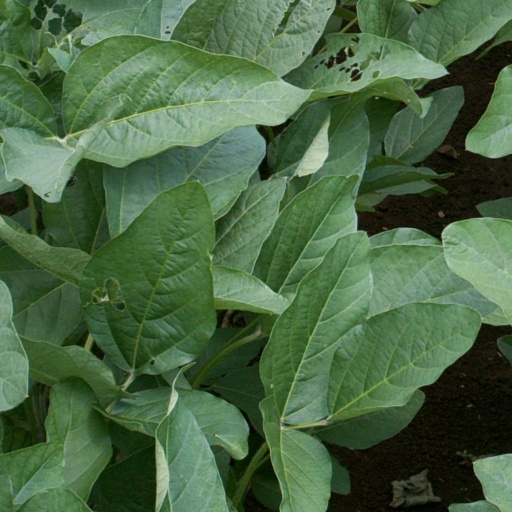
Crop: soybean